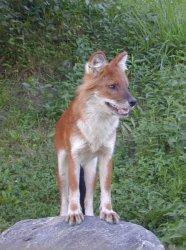
dhole